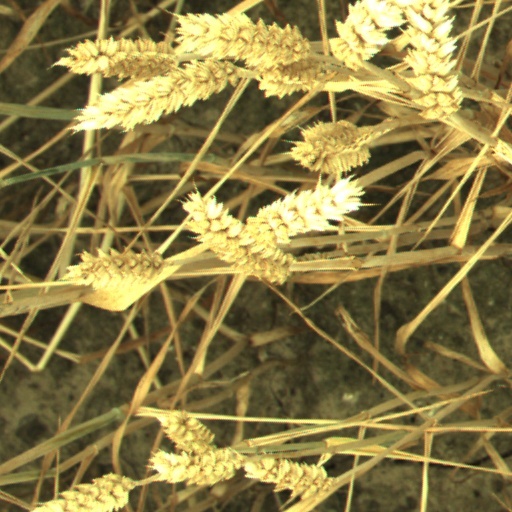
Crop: wheat